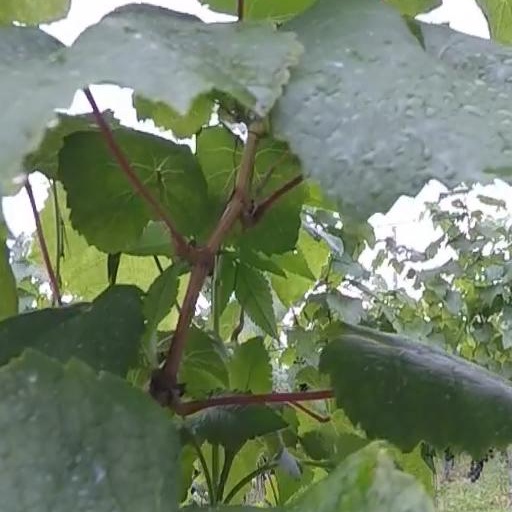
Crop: grape